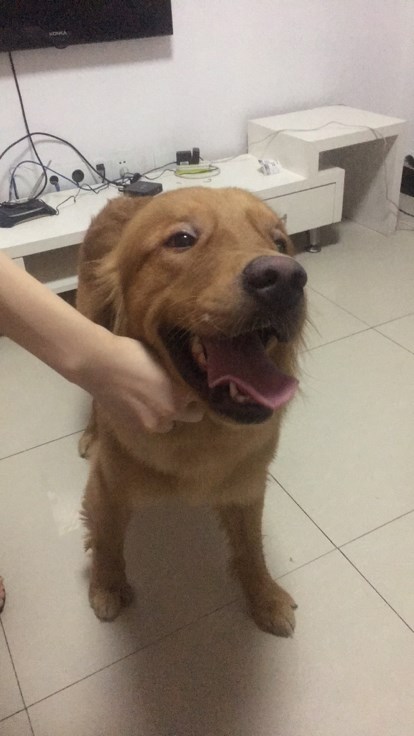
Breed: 5355-n000126-golden_retriever